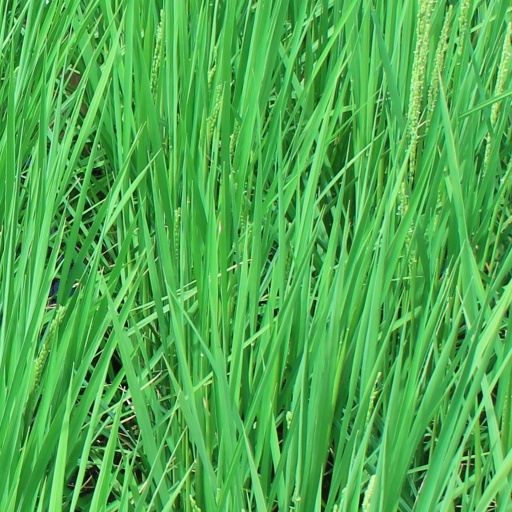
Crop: rice